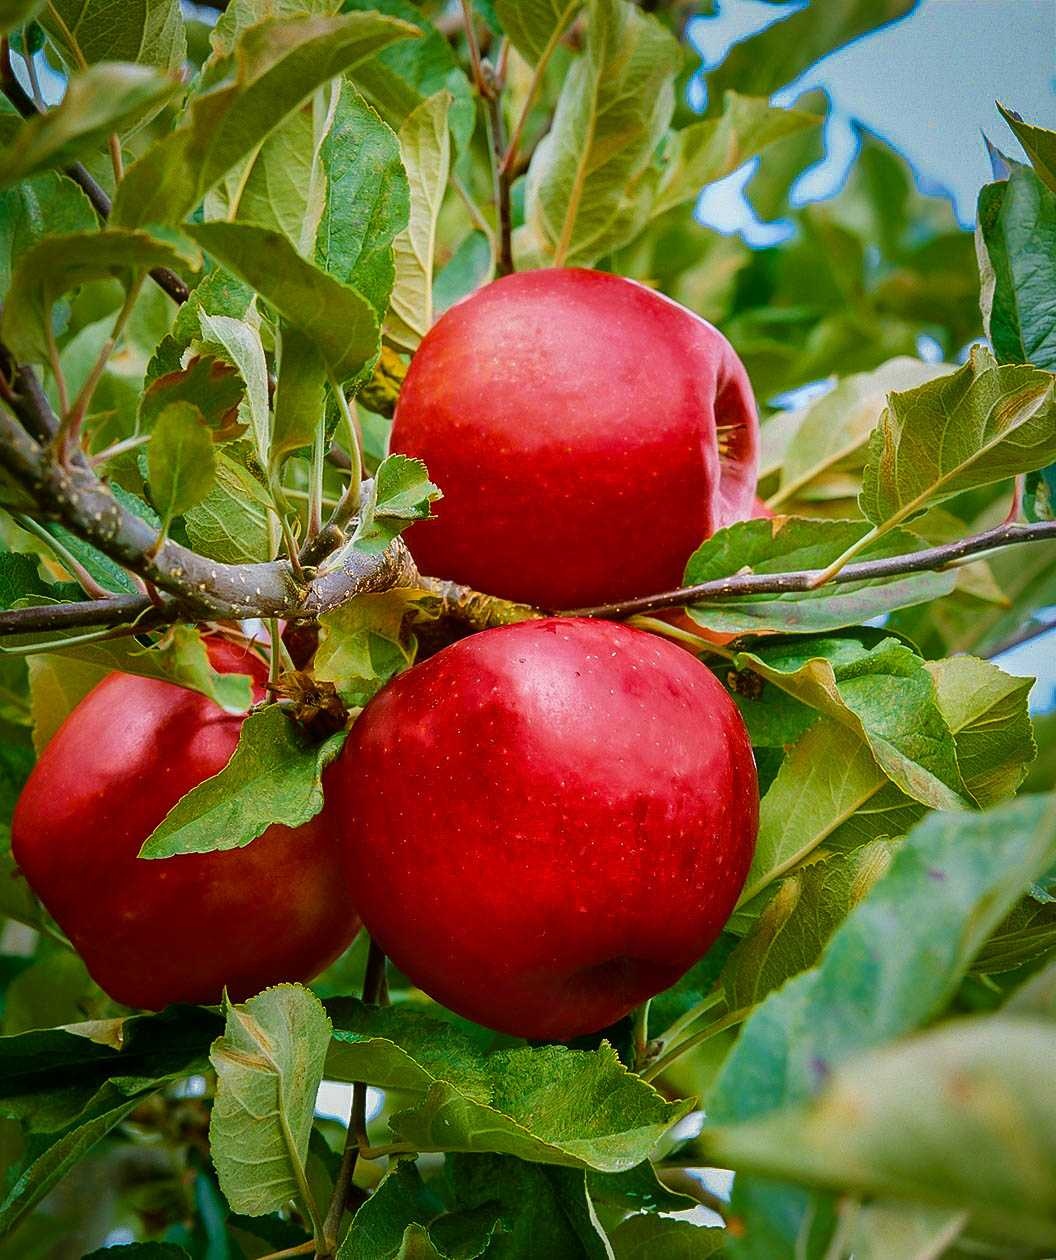
Label: Apple